Fairey Fulmar

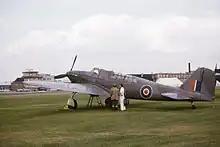
N1854, the first production Fulmar at Farnborough at the SBAC show on 8 September 1962

During January 1941, production of the improved Fulmar Mk II commenced; the first Mk II aircraft was delivered to an operational squadron in March 1941. This model of the aircraft was furnished with the more powerful Merlin XXX engine; this engine and 350lb of airframe weight savings allowed the aircraft to achieve 272mph at rated altitude, whilst also allowing sea level rate of climb to increase to 1250 feet per minute (15,000ft being obtainable in 12 minutes against 15 minutes in the Mk1) the airframe had provision for a 60-gallon (273 litre) centre-line drop tank and provision to carry a 250 lb (114 kg) or 500 lb (227 kg) bomb in lieu of the drop tank. During October 1941, tests performed at RAF Boscombe Down revealed that the 60-gallon drop tank extended the aircraft's range to . During June 1942, flight testing of the Fulmar II was conducted at Boscombe Down; these tests found that the Fulmar could safely drop a 500 lb bomb during 60-degree dives at up to 310 knots. Fulmars were launched from catapults on merchant ships, a convoy defensive plan that was being evaluated at the time.